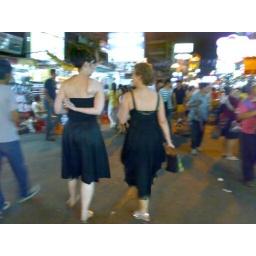
walking down khao san rd in little black dresses